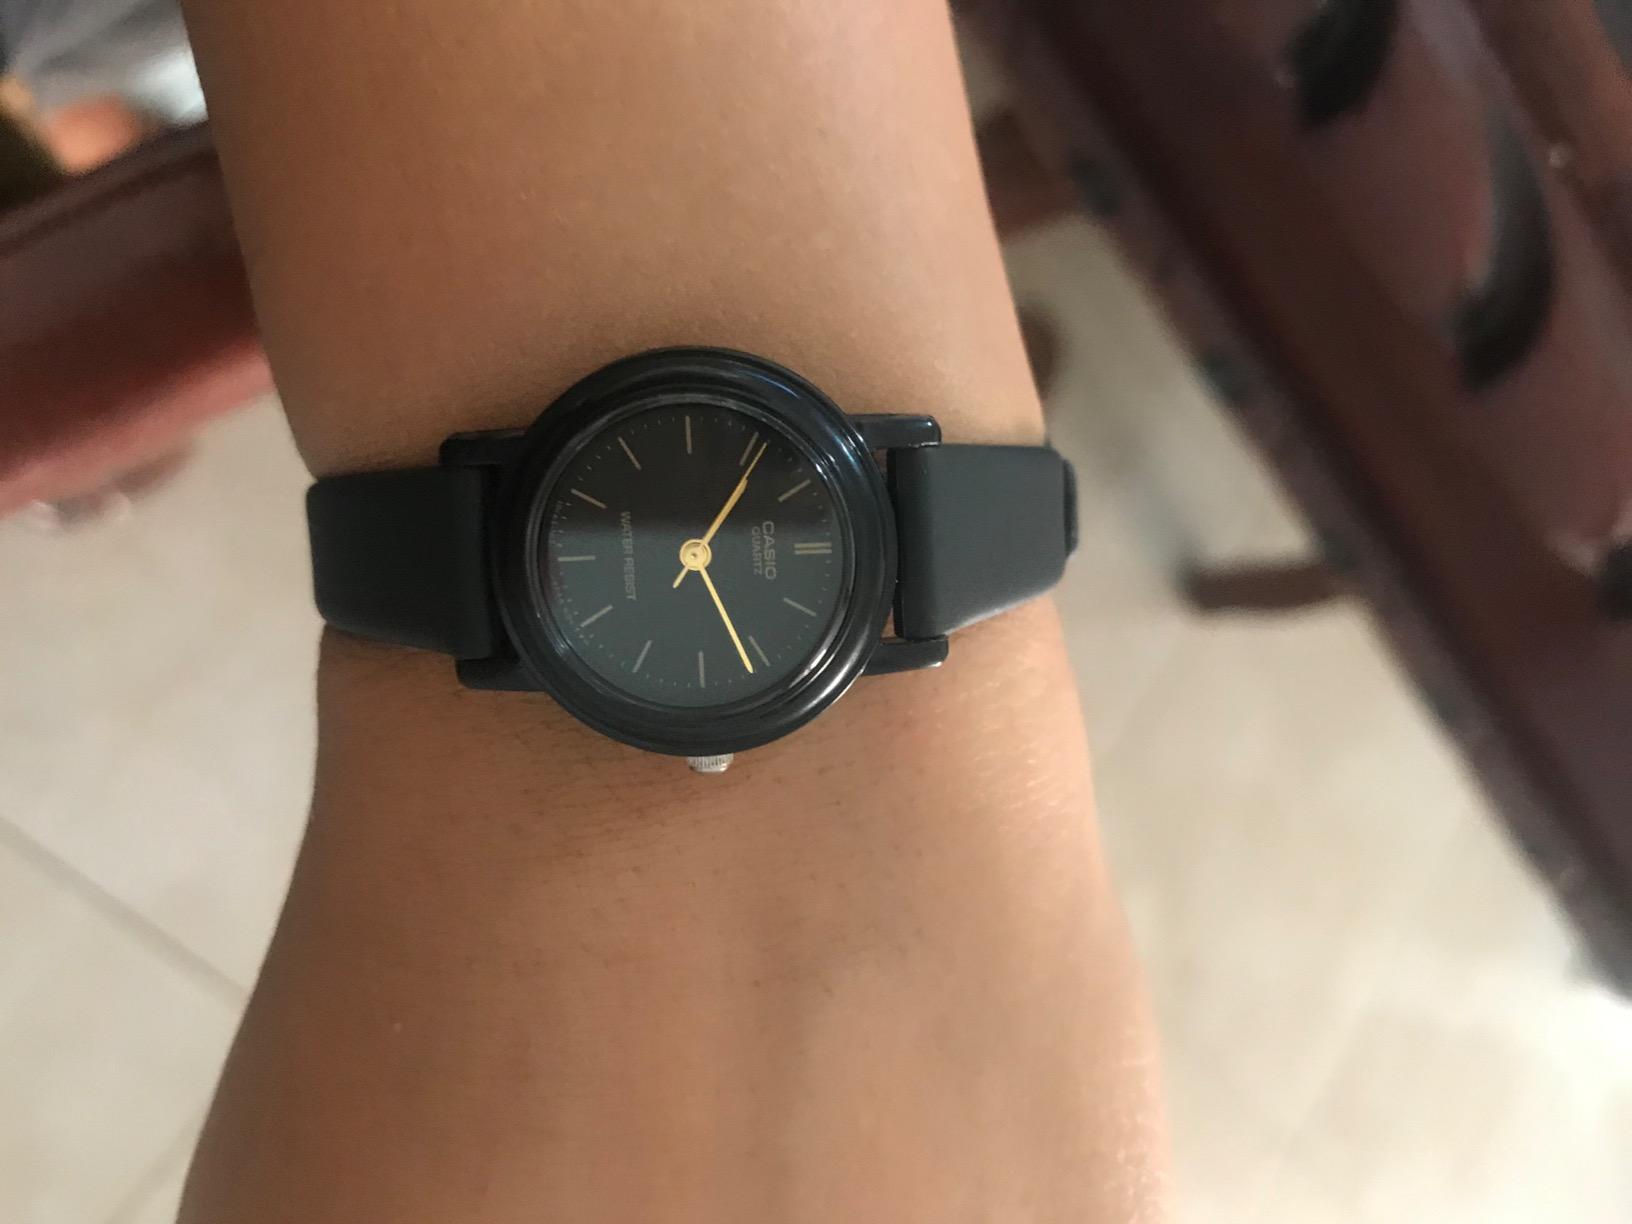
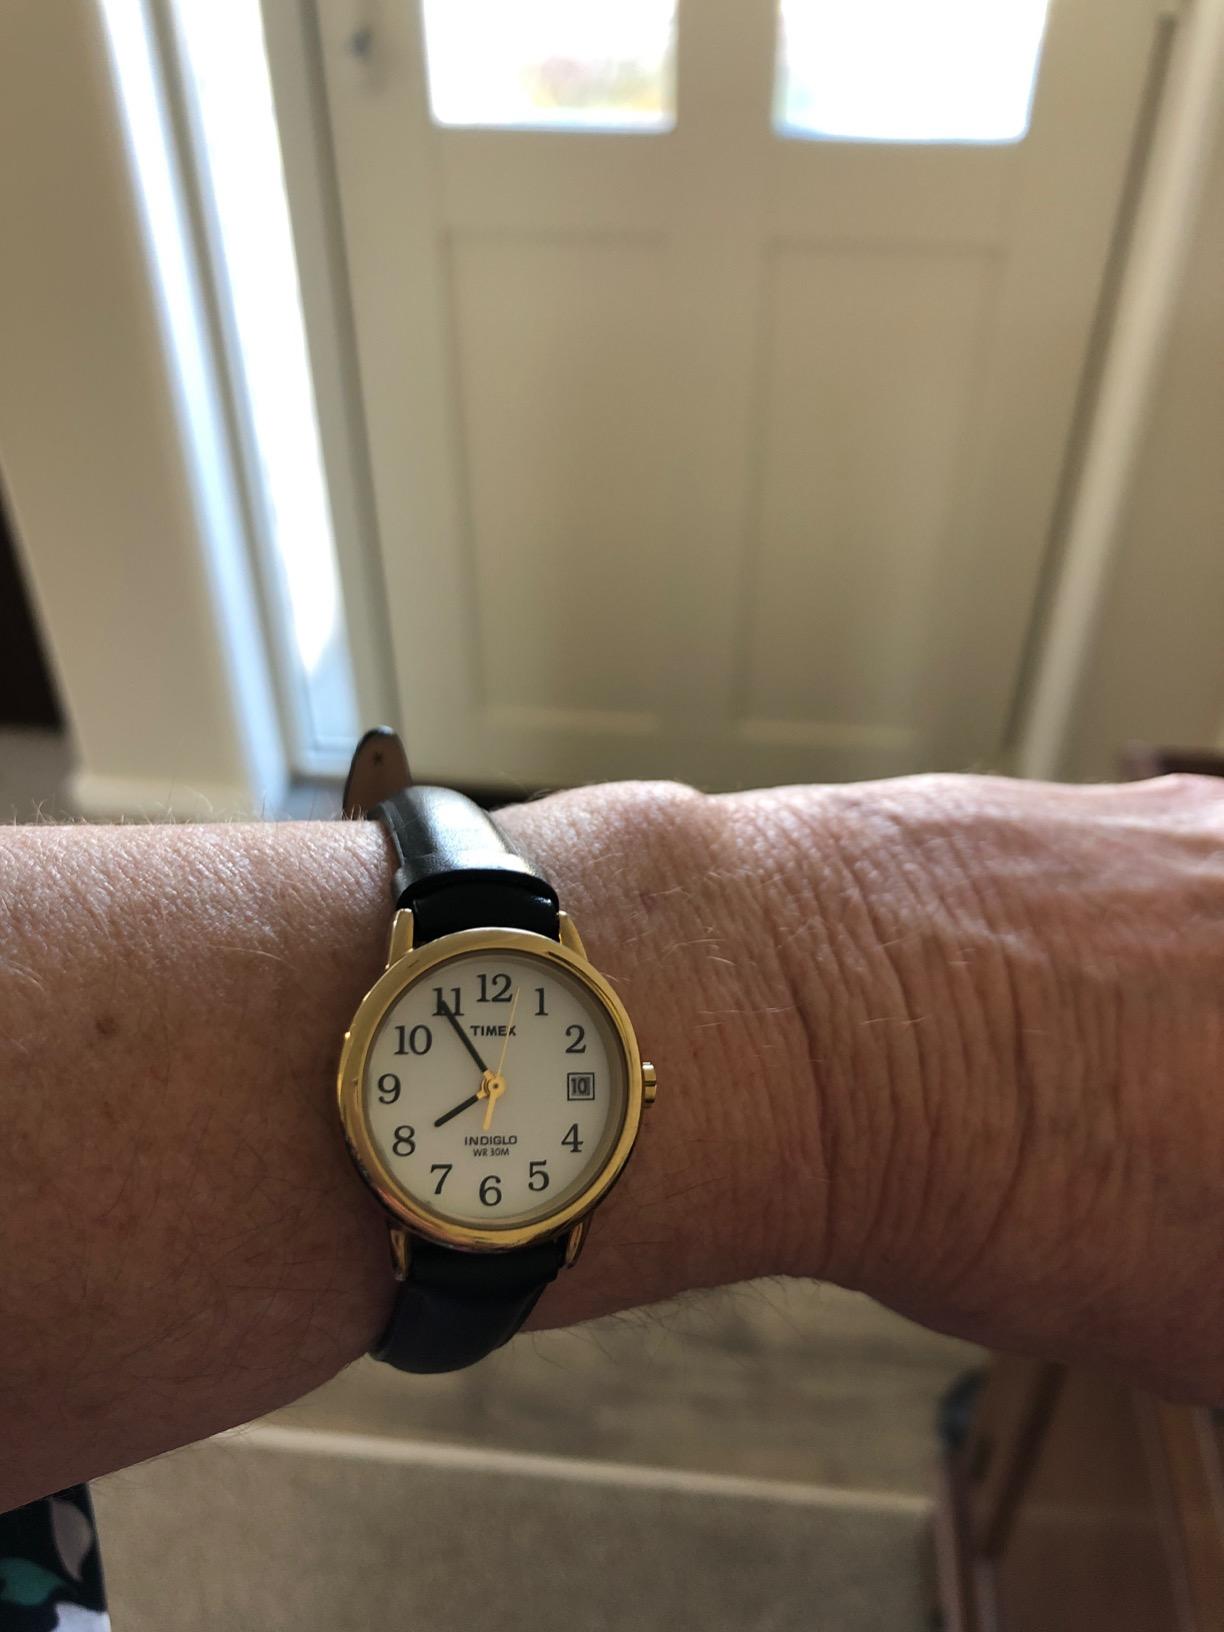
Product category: accessories_watch
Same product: no